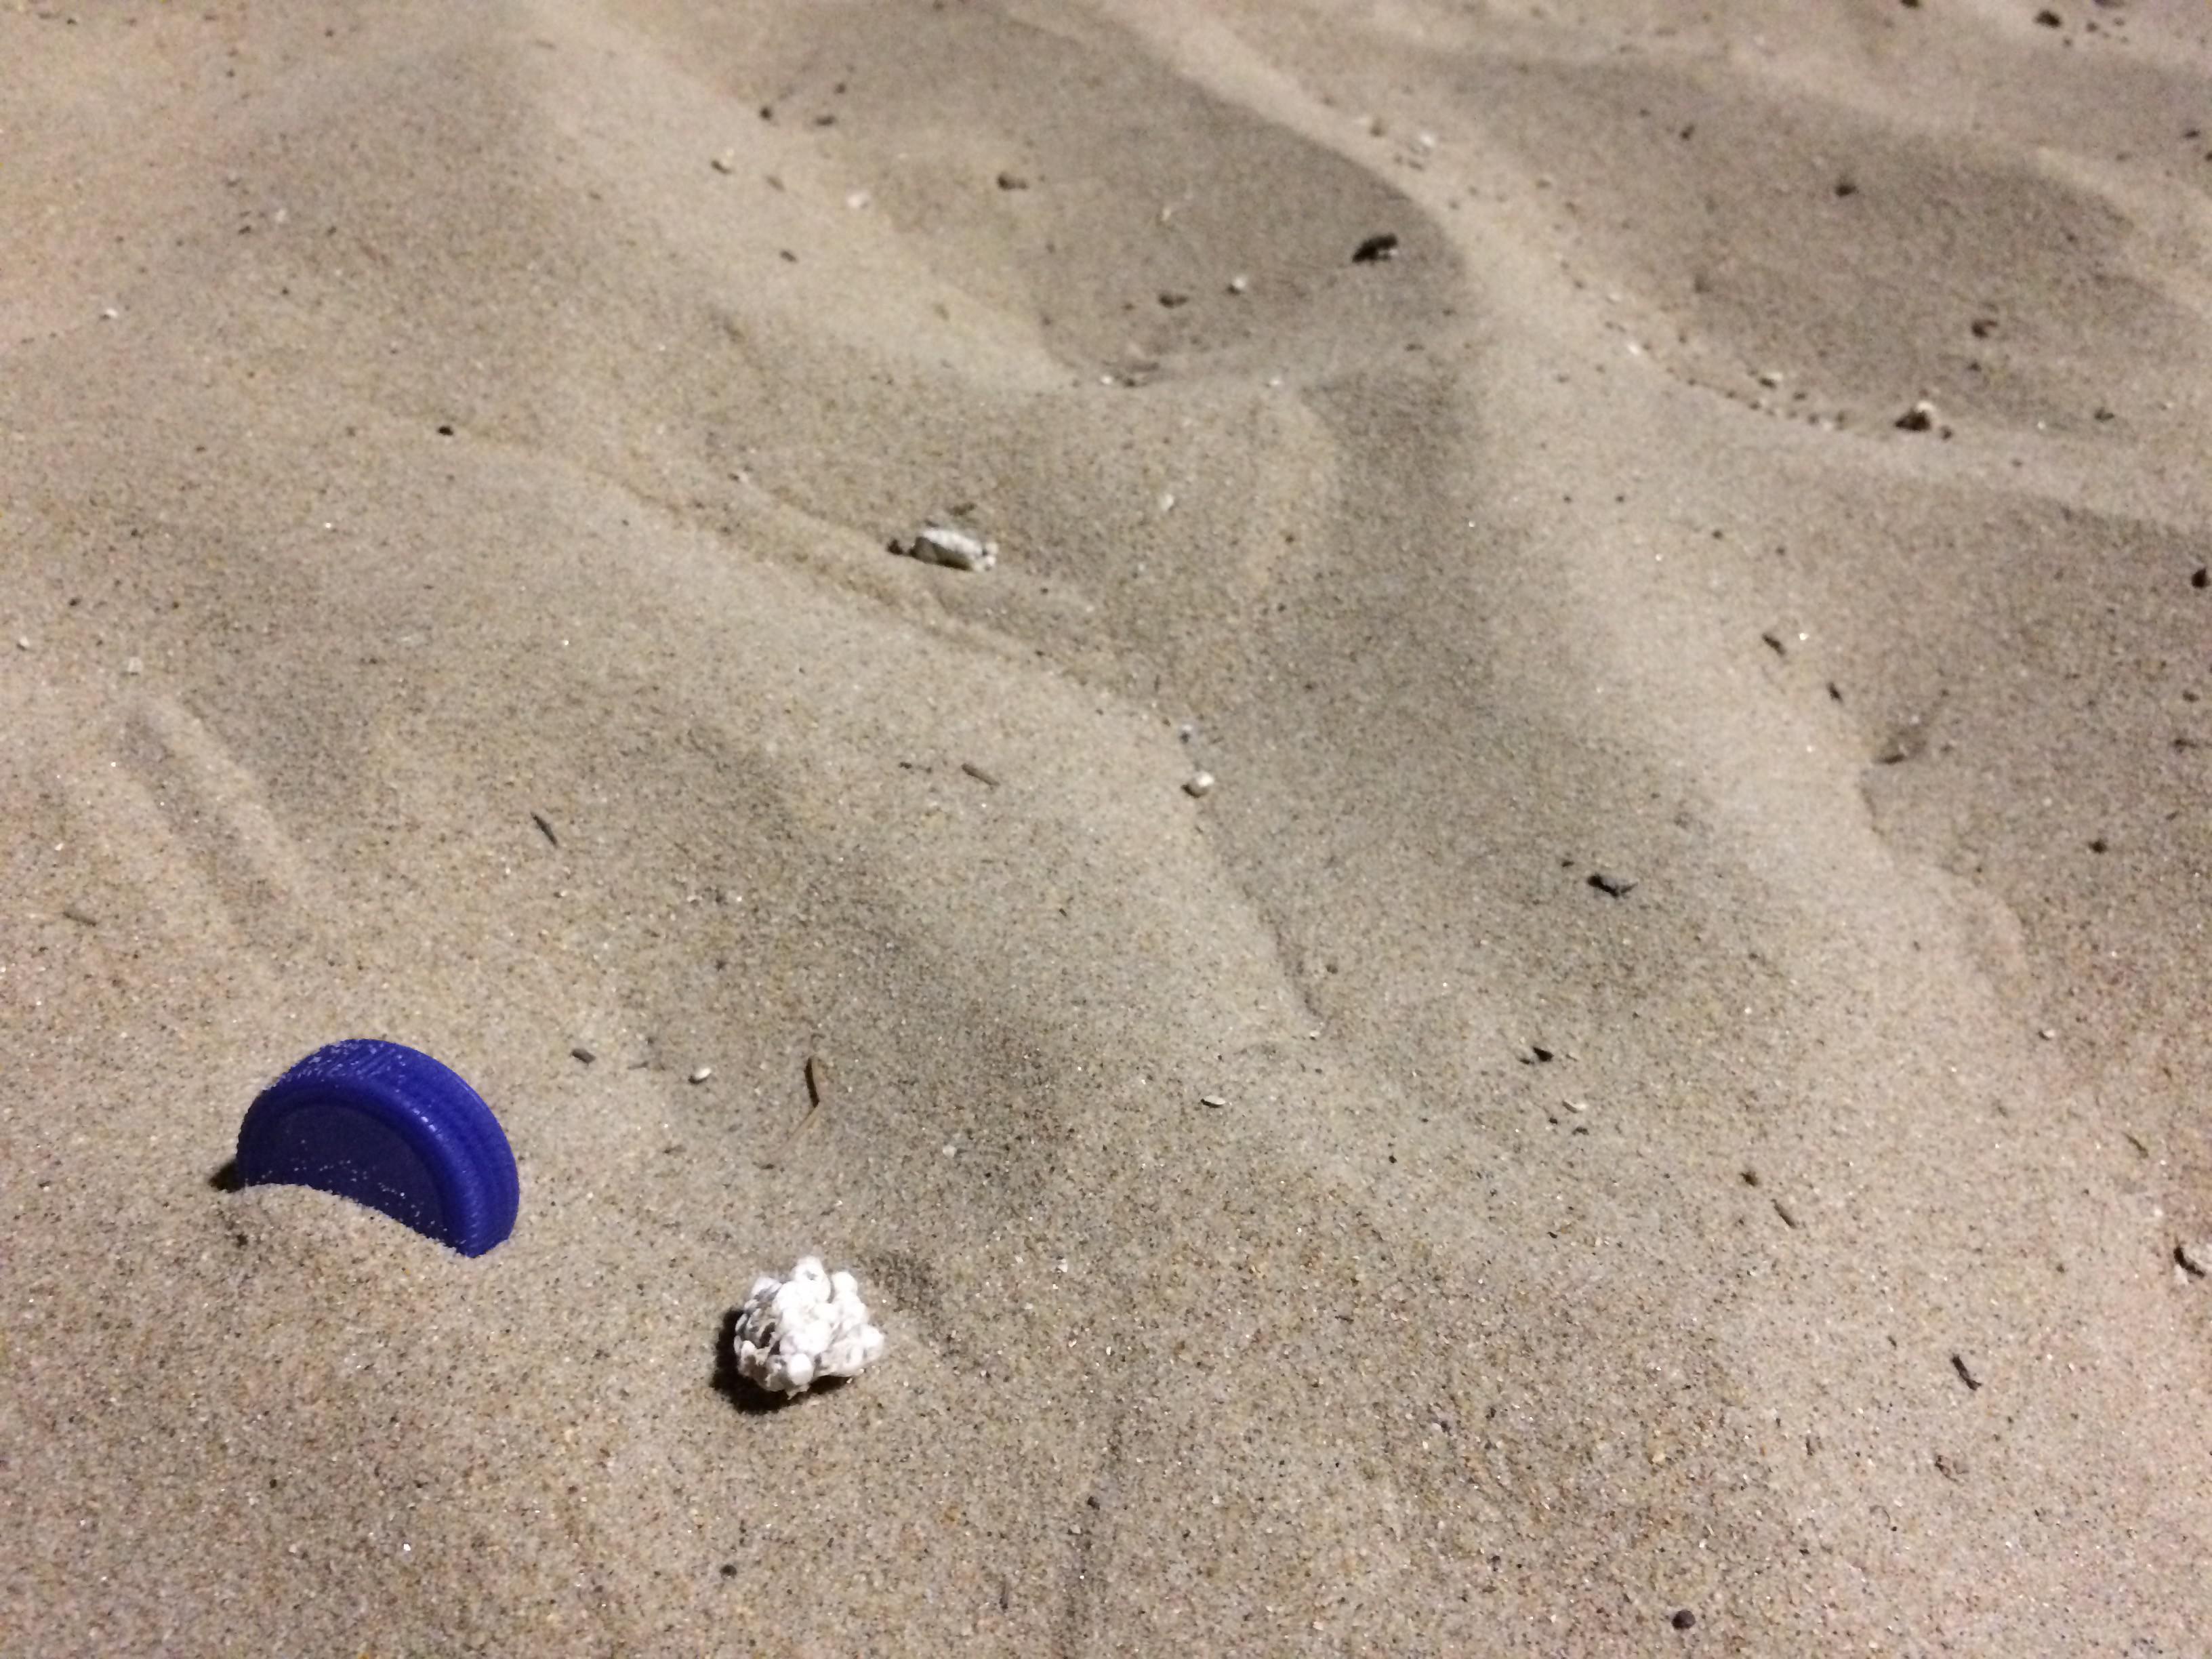
Object: Plastic bottle cap (Bottle cap)

Object: Styrofoam piece (Styrofoam piece)